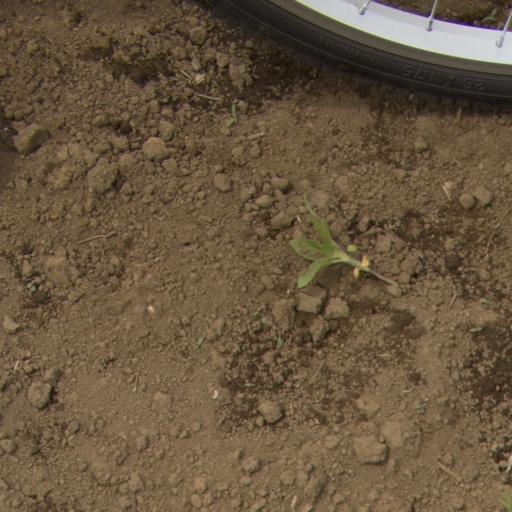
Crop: Jerusalem artichoke